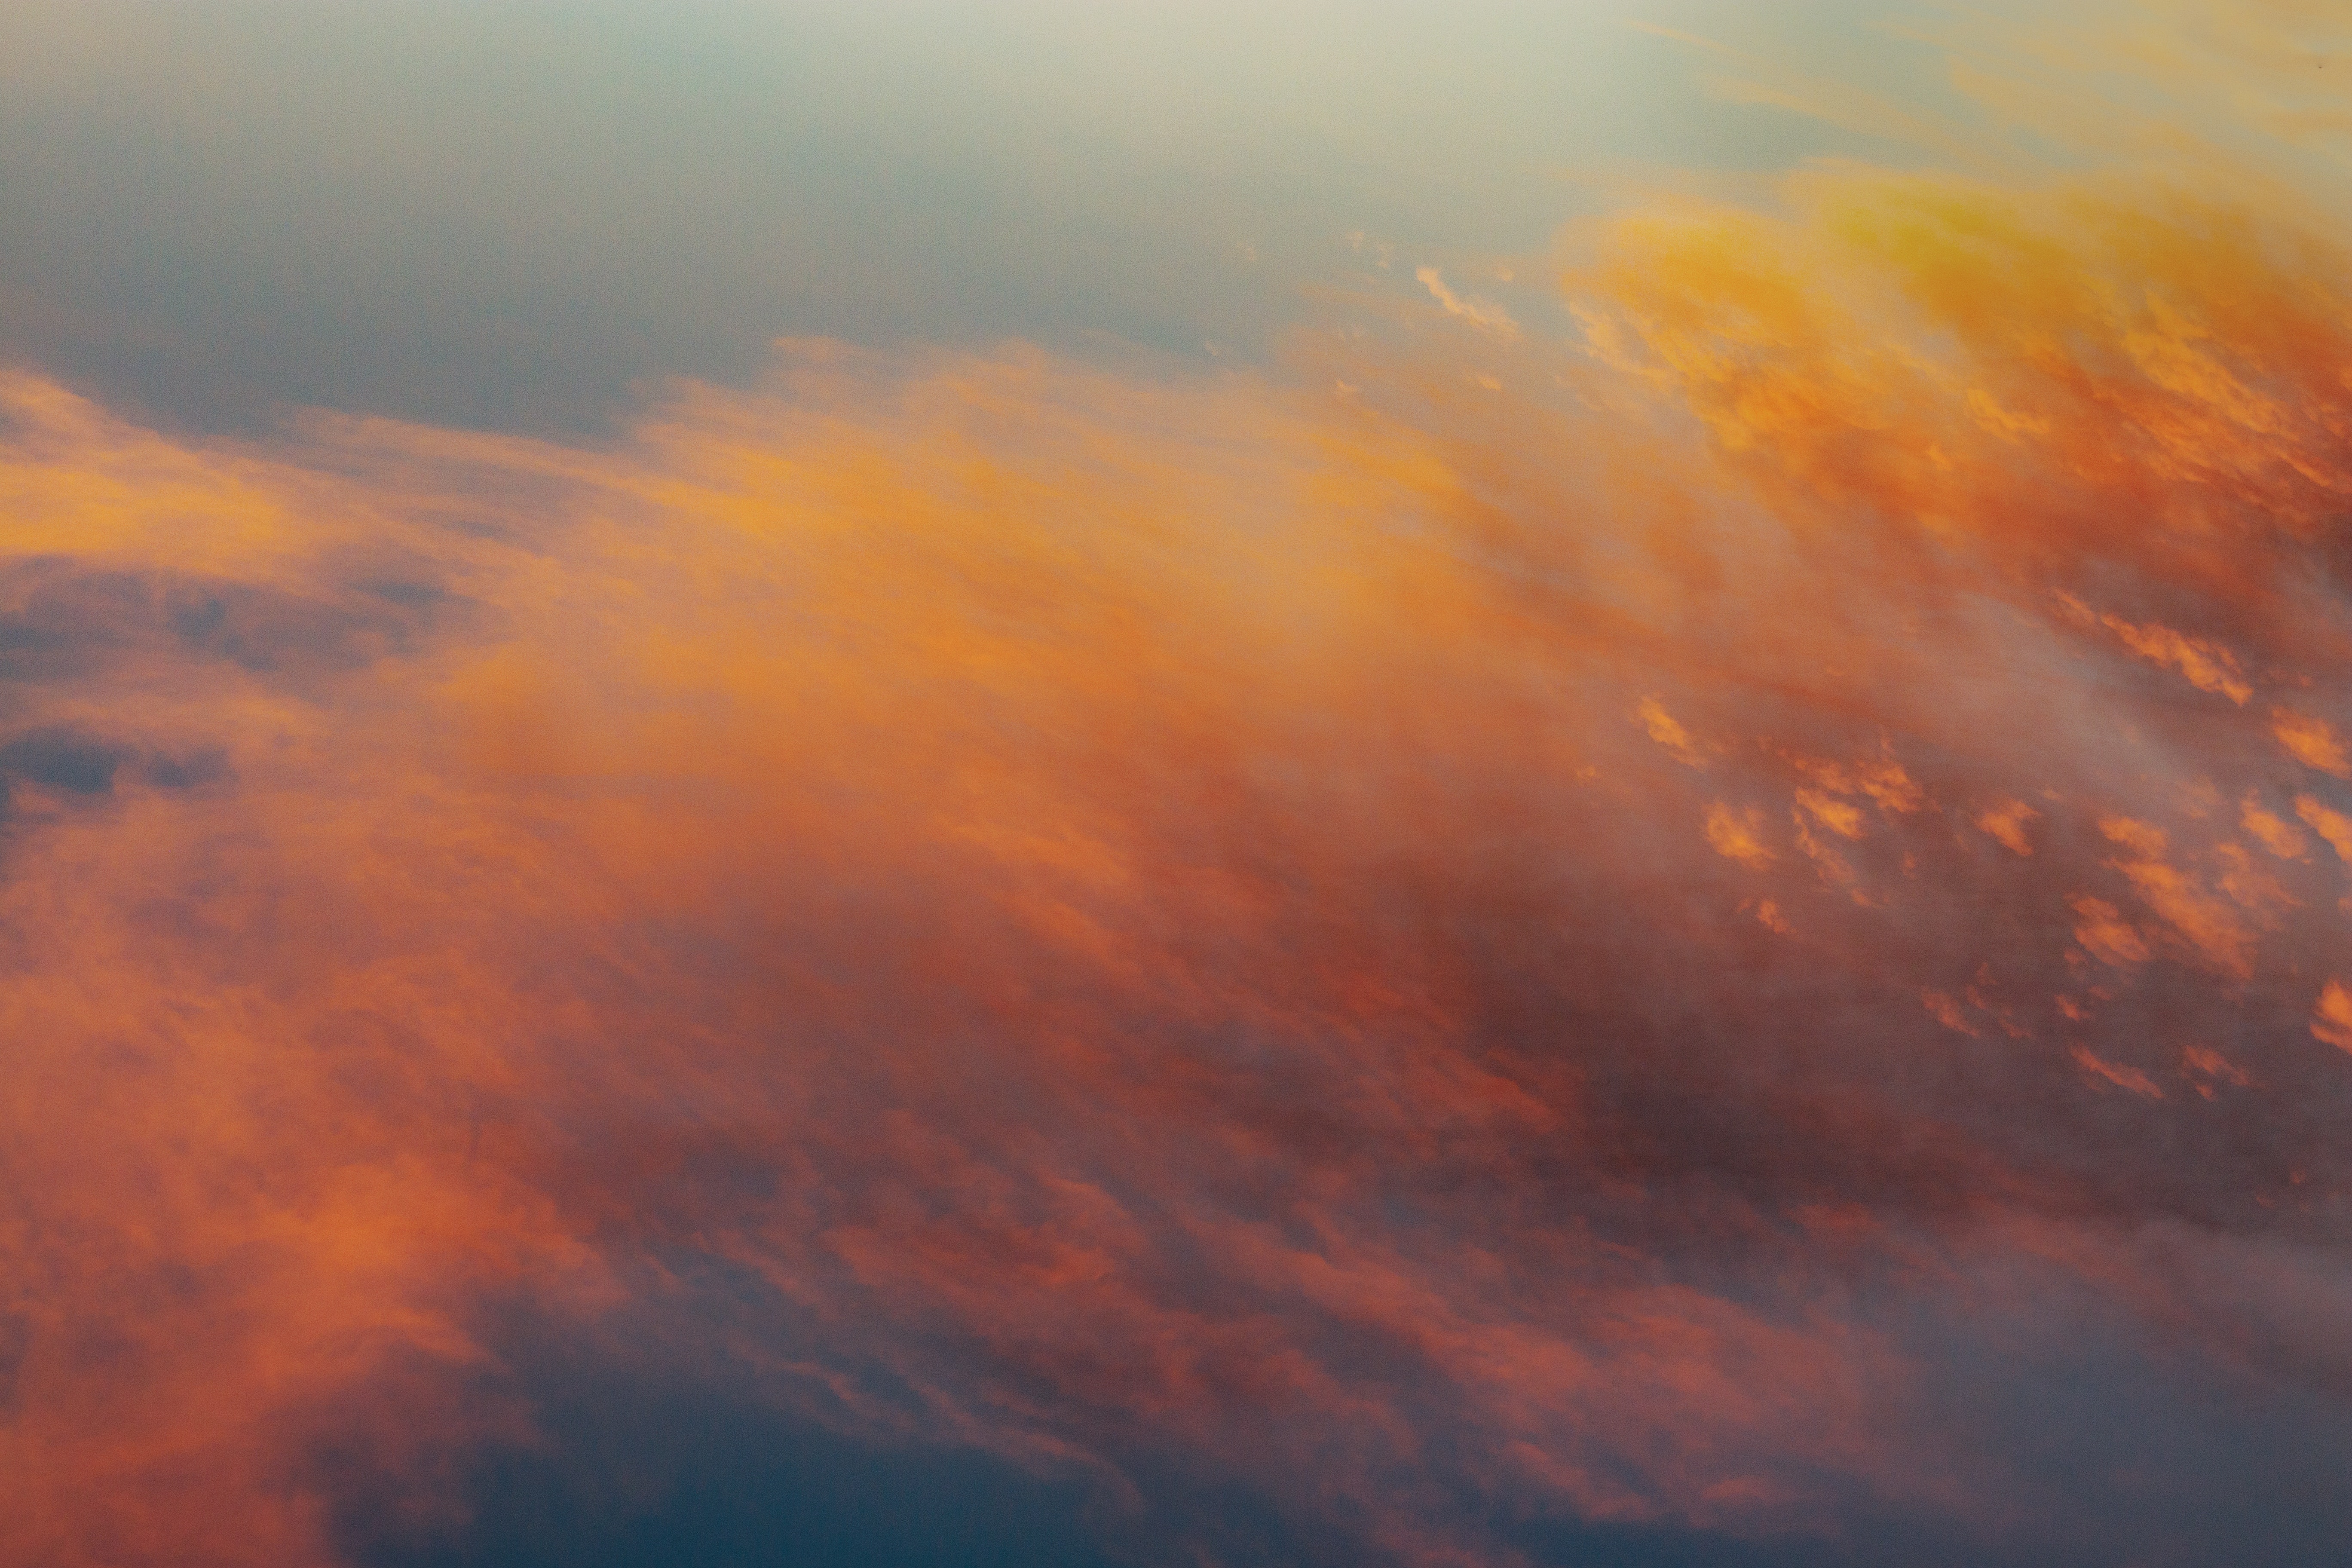
sky, cloud, daytime, afterglow, orange, atmosphere, atmospheric phenomenon, red sky at morning, evening, geological phenomenon, morning, cumulus, yellow, horizon, dusk, sunlight, sunset, meteorological phenomenon, sunrise, calm, dawn, celestial event, landscape, heat